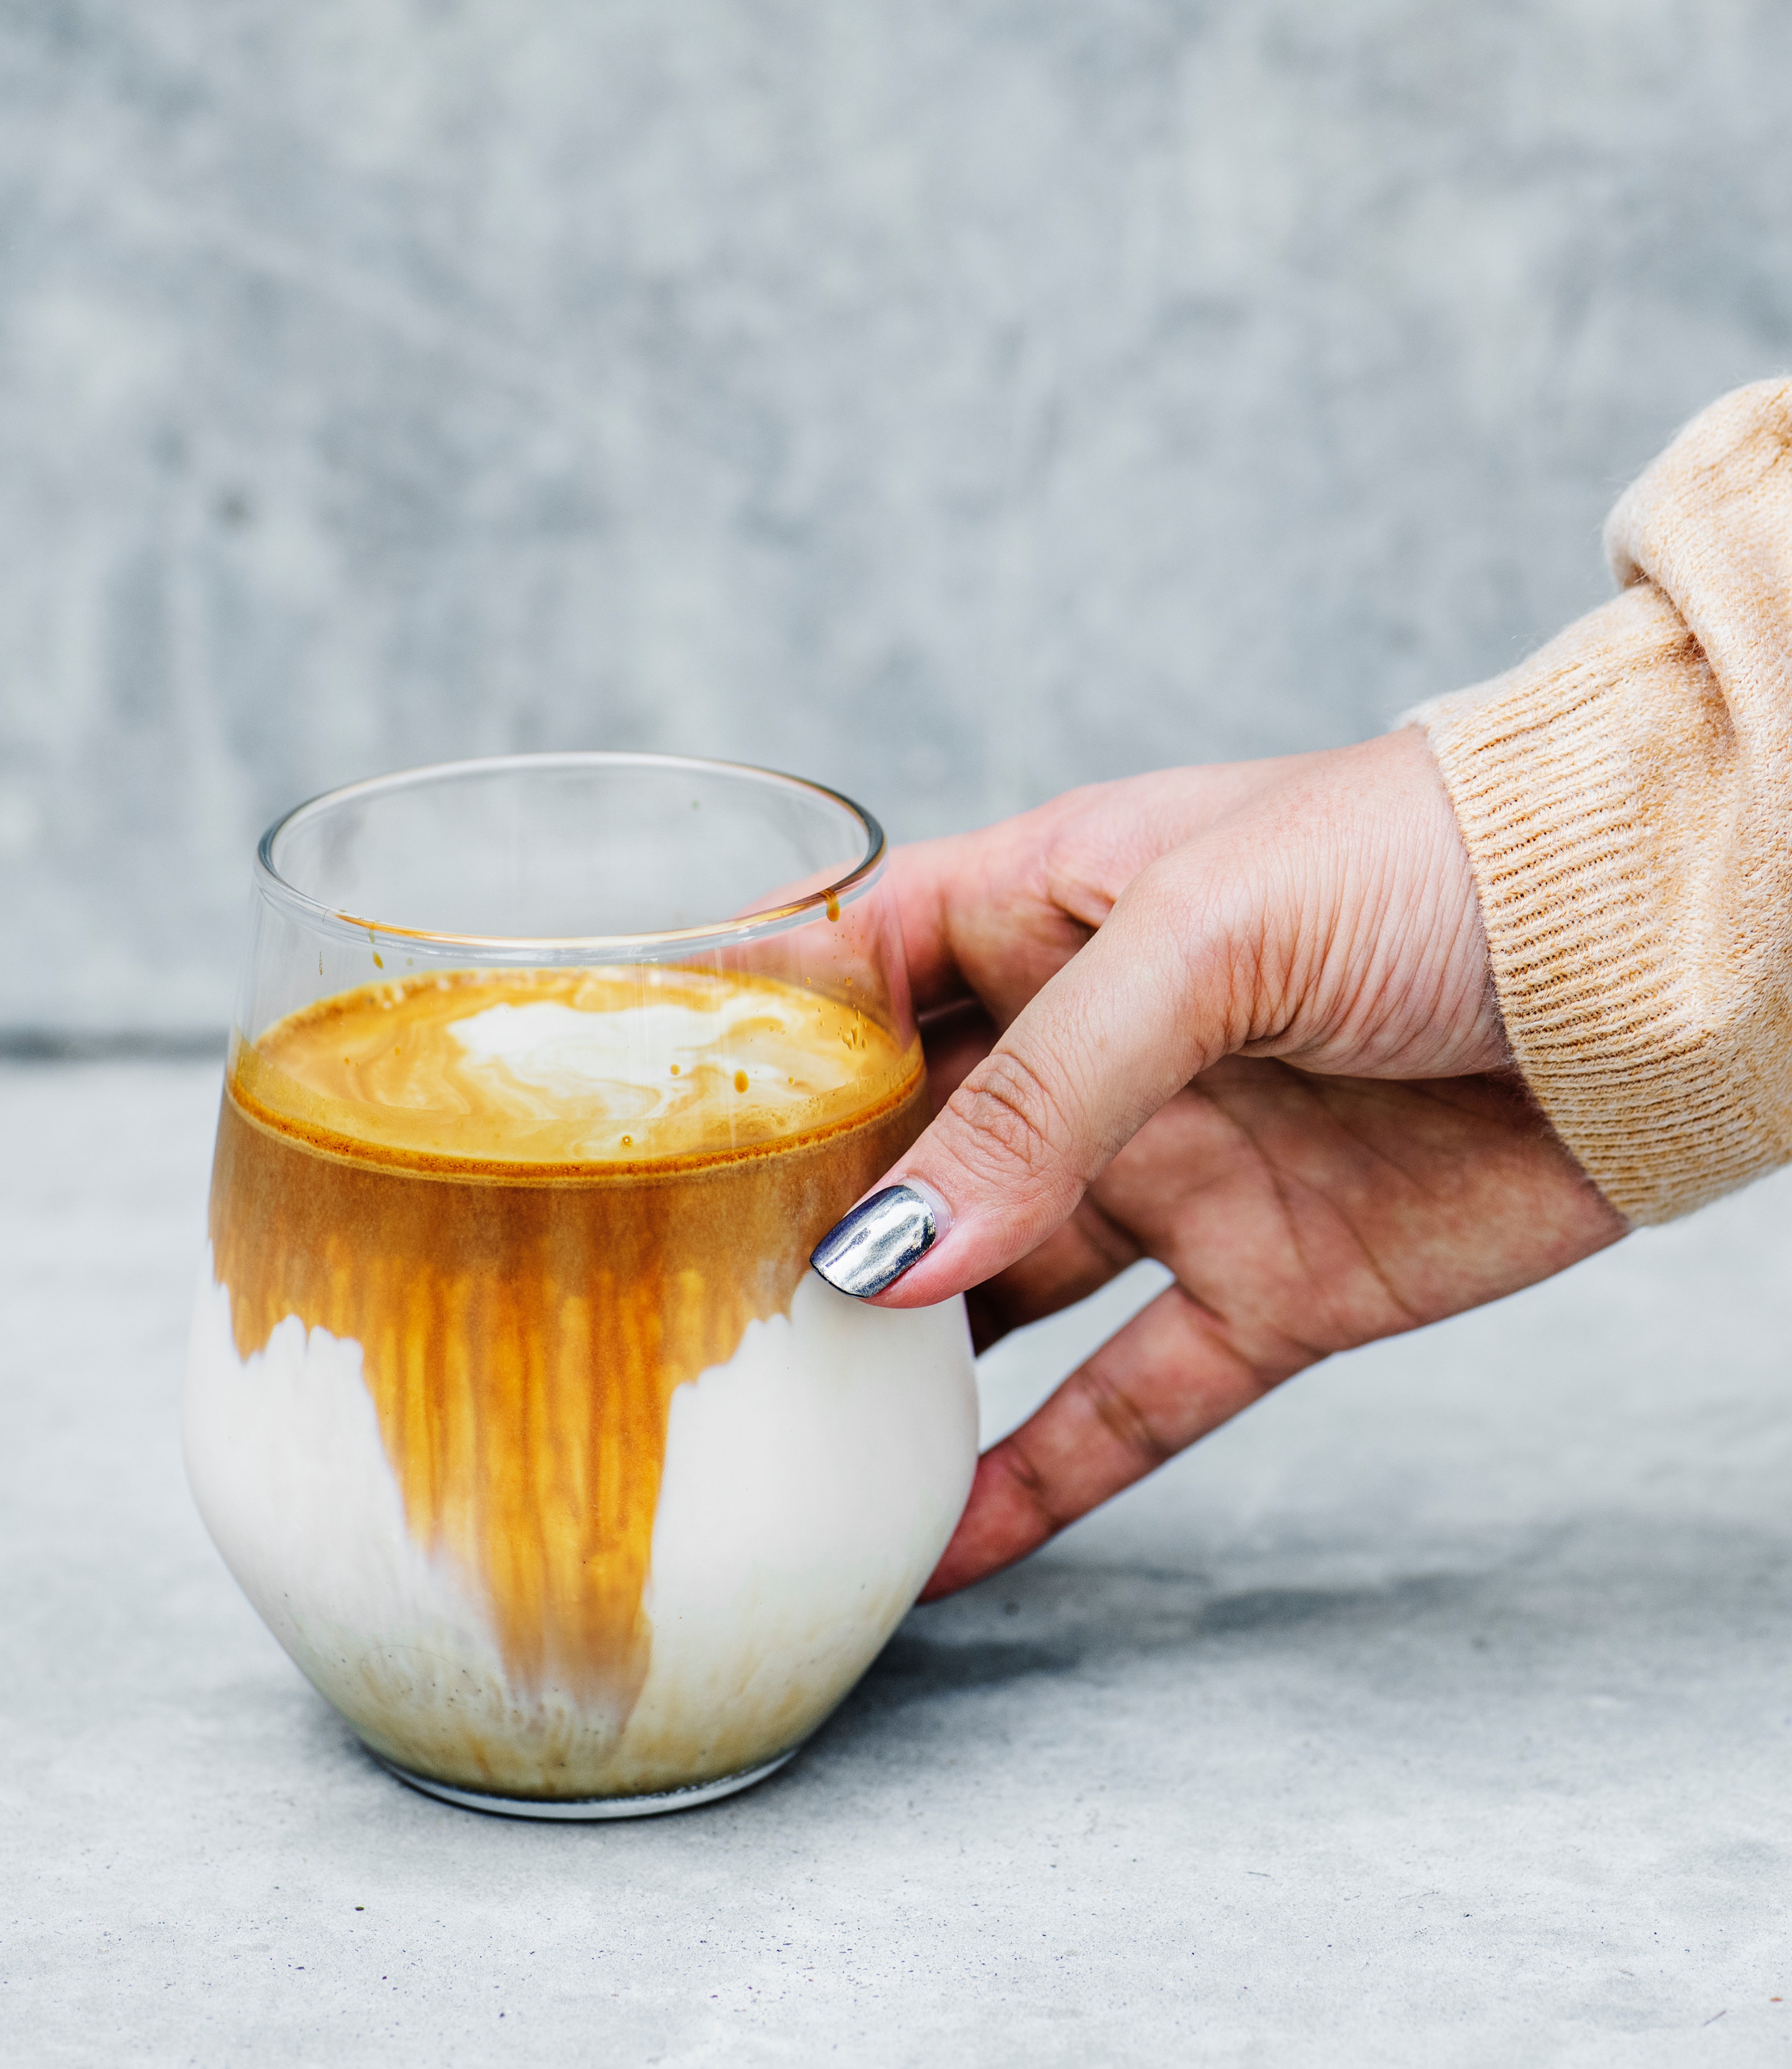
drink, hand, food, cocktail, glass, juice